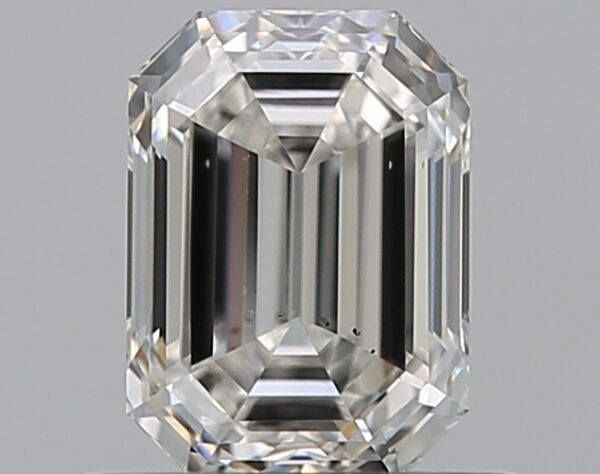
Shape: emerald
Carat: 0.72
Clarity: VS2
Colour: G
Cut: EX
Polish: EX
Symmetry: VG
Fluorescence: N
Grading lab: GIA
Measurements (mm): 5.88 x 4.27 x 2.92